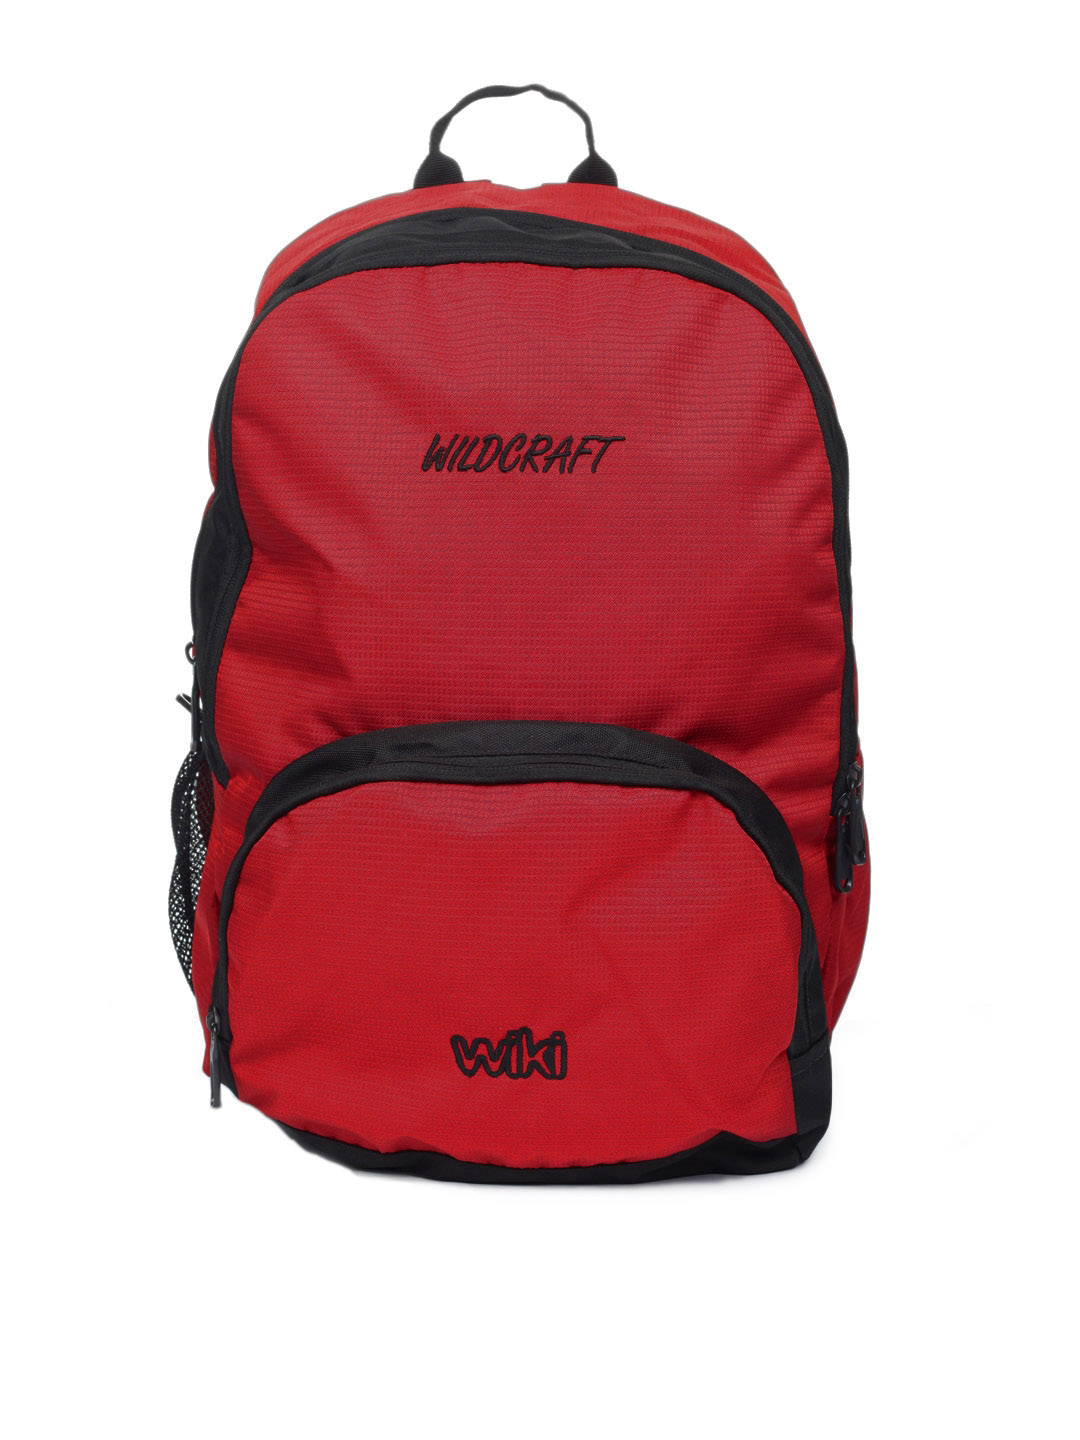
Wildcraft Unisex Red Backpack
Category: Accessories / Bags / Backpacks
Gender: Unisex
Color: Red
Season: Summer 2015
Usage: Casual